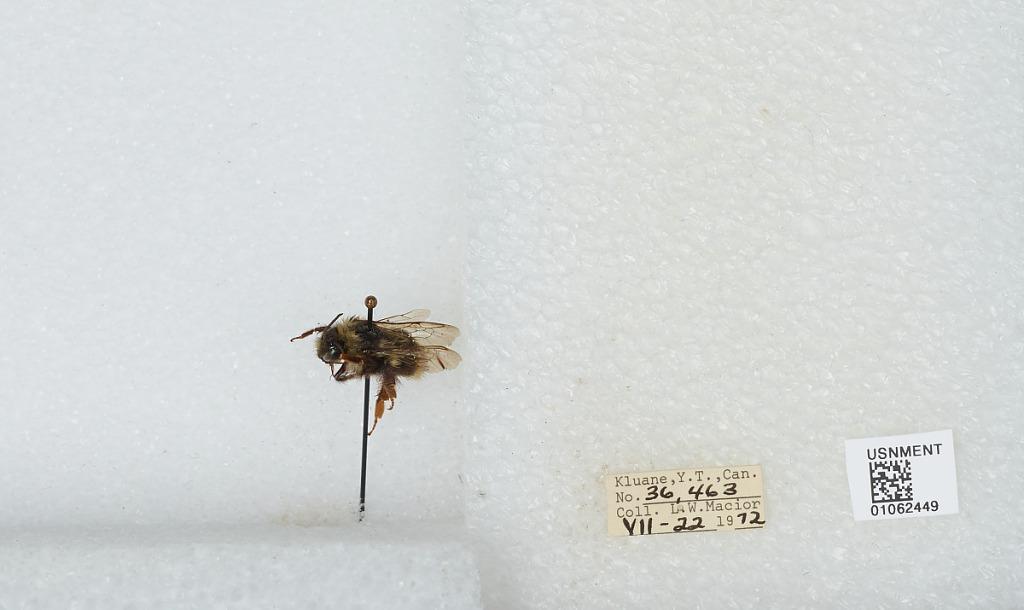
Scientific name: Bombus bifarius nearcticus
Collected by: L. Macior
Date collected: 1972-7-22
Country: Canada
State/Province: Yukon Territory
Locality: Kluane
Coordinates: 60.75, -139.5